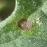
Crop: Tomato
Condition: alternaria-d